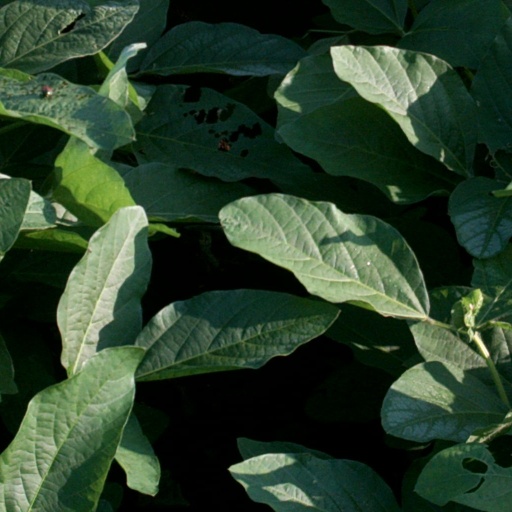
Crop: soybean